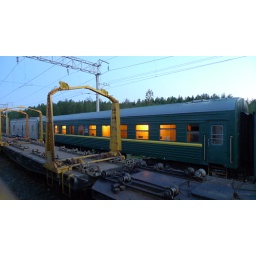
People living in a train car